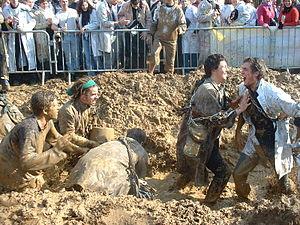
Les 4 heures trottinettes sont un événement estudiantin se déroulant au Sart-Tilman à Liège le mercredi de la Saint-Torê. L'événement était organisé jusque dans les années 1990 sur le site du Val-Benoît. Il se déroule actuellement sur la plaine des Homes du Sart Tilman.